Killarney National Park

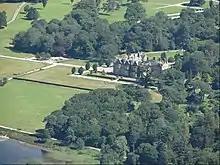
Muckross House as seen from the top of Torc Mountain

Maud Vincent died from pneumonia in 1929. In 1932, Arthur Vincent and his parents-in-law donated Muckross Estate to the Irish state in her memory. The estate was renamed as the Bourn Vincent Memorial Park. The Irish government created the national park by passing the Bourn Vincent Memorial Park Act in 1932. The Act required the Commissioners of Public Works to "maintain and manage the Park as a National Park for the purpose of the recreation and enjoyment of the public." The memorial park is the core of today's enlarged national park.